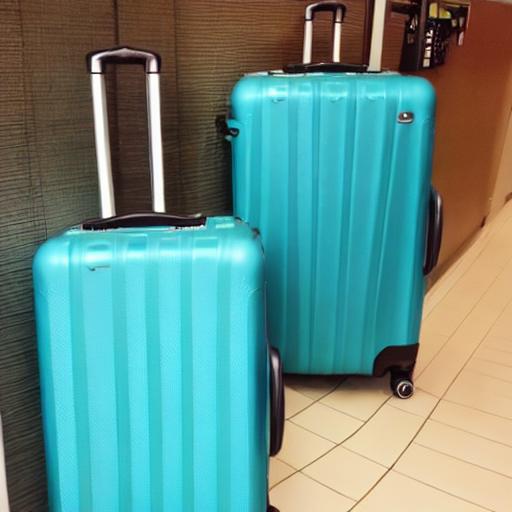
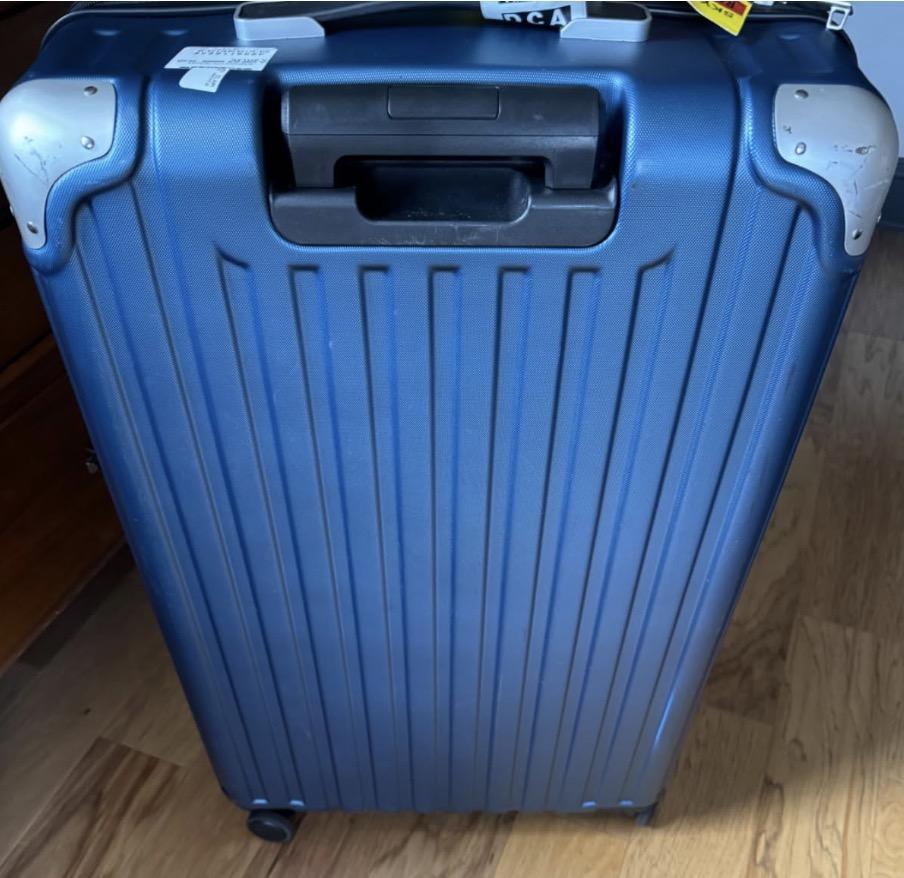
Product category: items_tea
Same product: no